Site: saxony
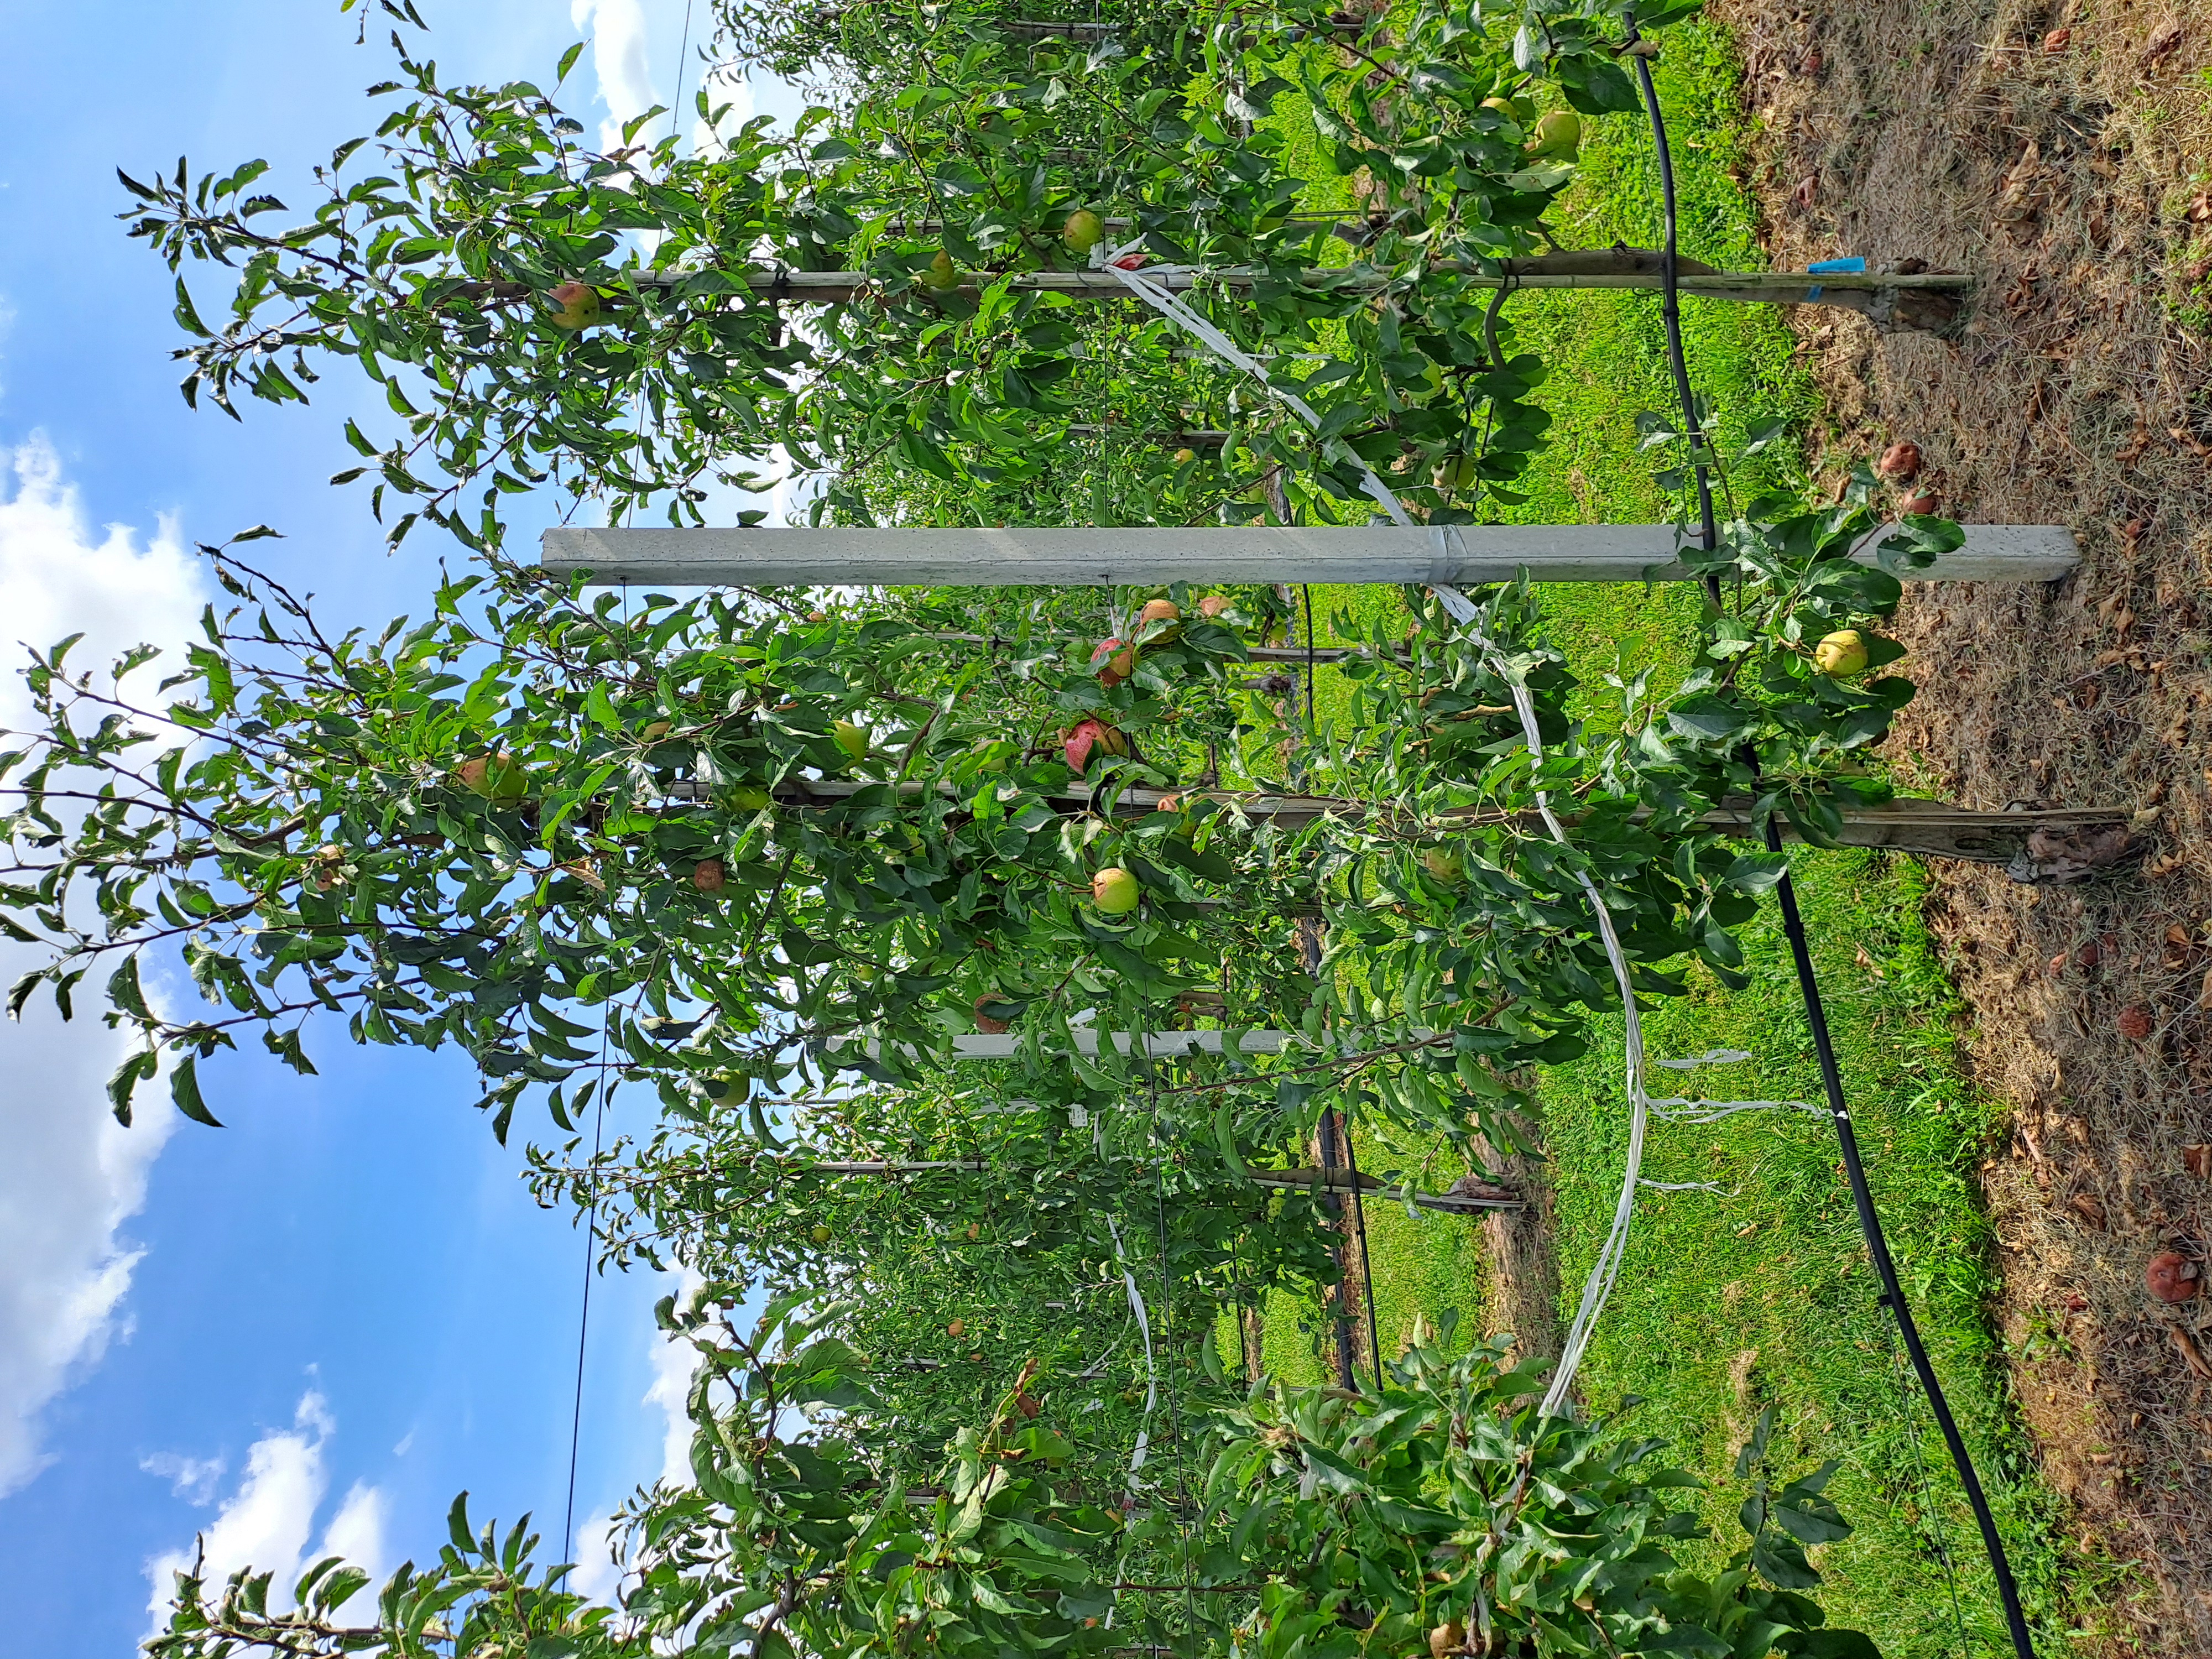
Growth stage (BBCH 85): Maturity of fruit and seed